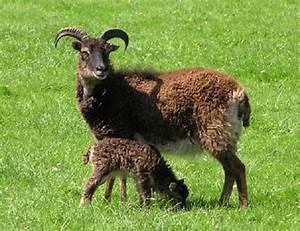
sheep